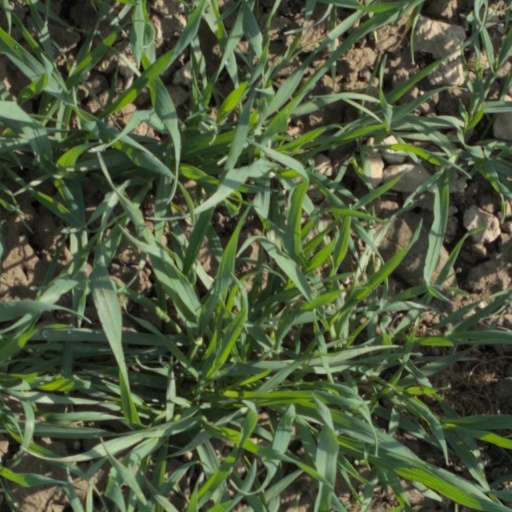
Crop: wheat